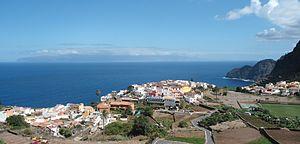
Agulo
Agulo est une commune de la province de Santa Cruz de Tenerife dans la communauté autonome des Îles Canaries en Espagne. Elle est située au nord de l'île de La Gomera. Le village d'Agulo a été fondé le 27 septembre 1607.
La Gomera est l'une des sept îles principales des Canaries. Elle est située dans l'océan Atlantique à l'ouest de l'archipel et appartient à la province de Santa Cruz de Tenerife. La commune de San Sebastián de la Gomera est le siège du cabildo insulaire. La Gomera a une population de 20 783 habitants en 2015, ce qui en fait la sixième île des Canaries en population. En outre, elle se classe au sixième rang avec une superficie de 369,76 kilomètres carrés.